Sikorsky Ilya Muromets

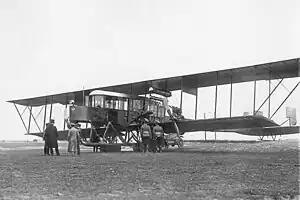
Russky Vityaz

The Ilya Muromets (Sikorsky S-22) was designed and constructed by Igor Sikorsky at the Russo-Baltic Carriage Factory (RBVZ) in Saint Petersburg in 1913. It was based on his earlier S-21 "Russky Vityaz", which started out as the twin-engined "Le Grand", then as the twin tandem-engined "Bolshoi Baltisky" before placing all four of the "Baltisky's" engines in a tractor configuration along the lower wing's leading edge to create the Russky Vityaz — which had played an important role in the development of Russian aviation and the multi-engine aircraft industries of the world.